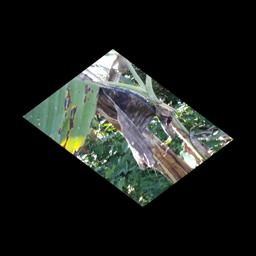
Label: BLACK SIGATOKA